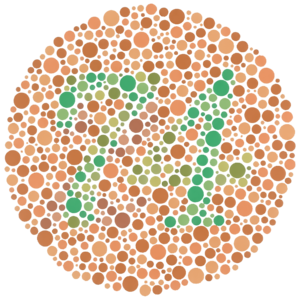
Ishihara-farvesynstest
Eksempel på en Ishihara-test. Tallet "74" er tydeligt for personer med normal farvesans. Personer med dichromat eller anormal trichromat kan opfatte det som "21", og personer med achromat ser muligvis ingenting.
Ishihara-farvetesten er en test for rød-grøn farveblindhed. Den er opkaldt efter dens opfinder, Dr. Shinobu Ishihara, en professor ved Tokyo Universitetet, som offentliggjorde testen i 1917.